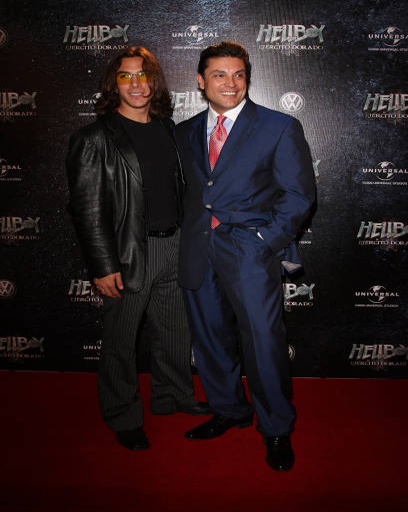
person and actor the premiere offilm